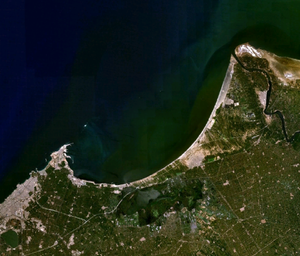
Baie d'Aboukir
La baie d'Aboukir est une baie de la mer Méditerranée en Égypte. Plus précisément entre Aboukir — dont elle tire son nom — près d'Alexandrie et Rosette dans le delta du Nil.